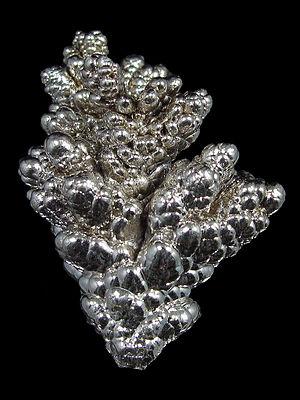
Le nickel est l'élément chimique de numéro atomique 28, de symbole Ni. Le corps simple nickel est un métal.